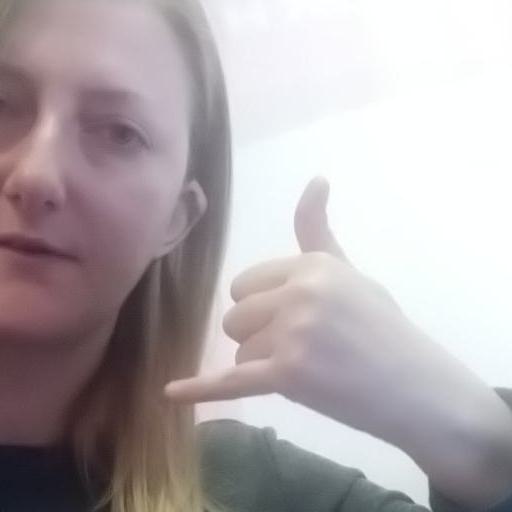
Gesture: call